Henry C. Nevins Home for Aged and Incurables

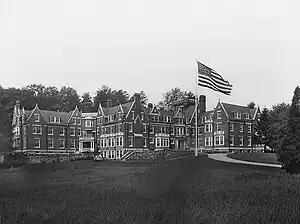

Henry C. Nevins Home for Aged and Incurables was built in 1906 in Methuen, Massachusetts. It was listed on the National Register of Historic Places in 1984. It and the Nevins Memorial Library, located at 305 Broadway were built by for Henry C. Nevins and his family as a memorial to his father, David C. Nevins, Sr. Both buildings were listed on the National Register on the same day.